List of United States Marine Corps battalions

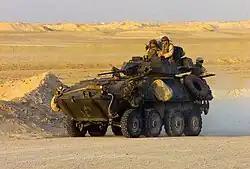
LAV 25

The mission of combat engineers is to provide mobility, counter mobility, survivability, and limited general engineering support.